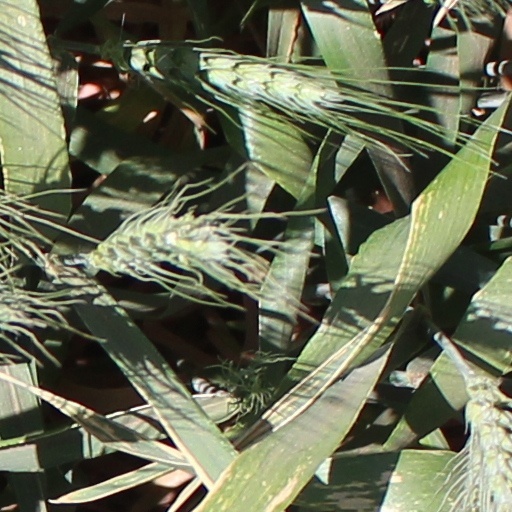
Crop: wheat